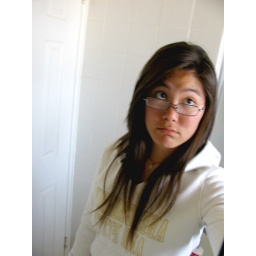
Taken in the bathroom at my friend's house with her professional camera.